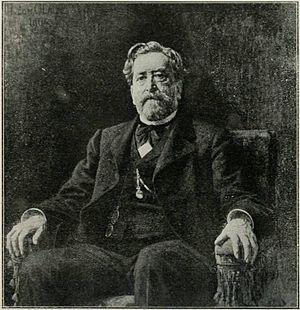
Montbard est une commune française d'environ 5 500 habitants, chef-lieu d'arrondissement, sous-préfecture du département de la Côte-d'Or en région Bourgogne-Franche-Comté.